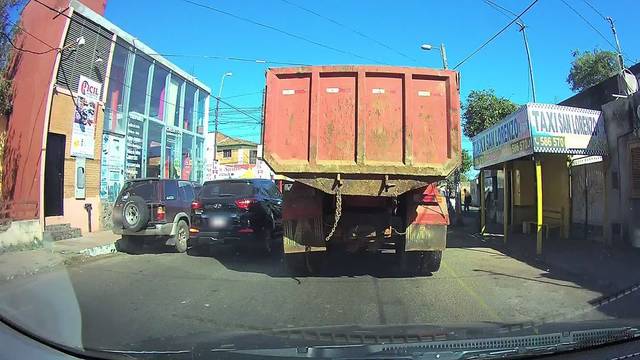
Region: Paraguay
Coordinates: -25.344, -57.515